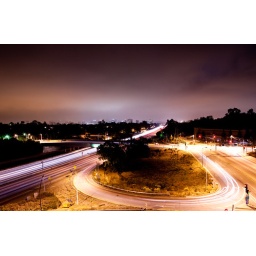
View from the 9th floor balcony of our hotel room in LA.